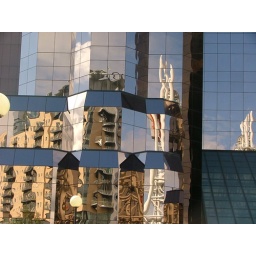
Reflection of bridge in office windows taken with Fuji S5000